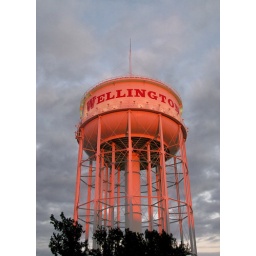
The Wellington water tower is all lit up by the setting sun.